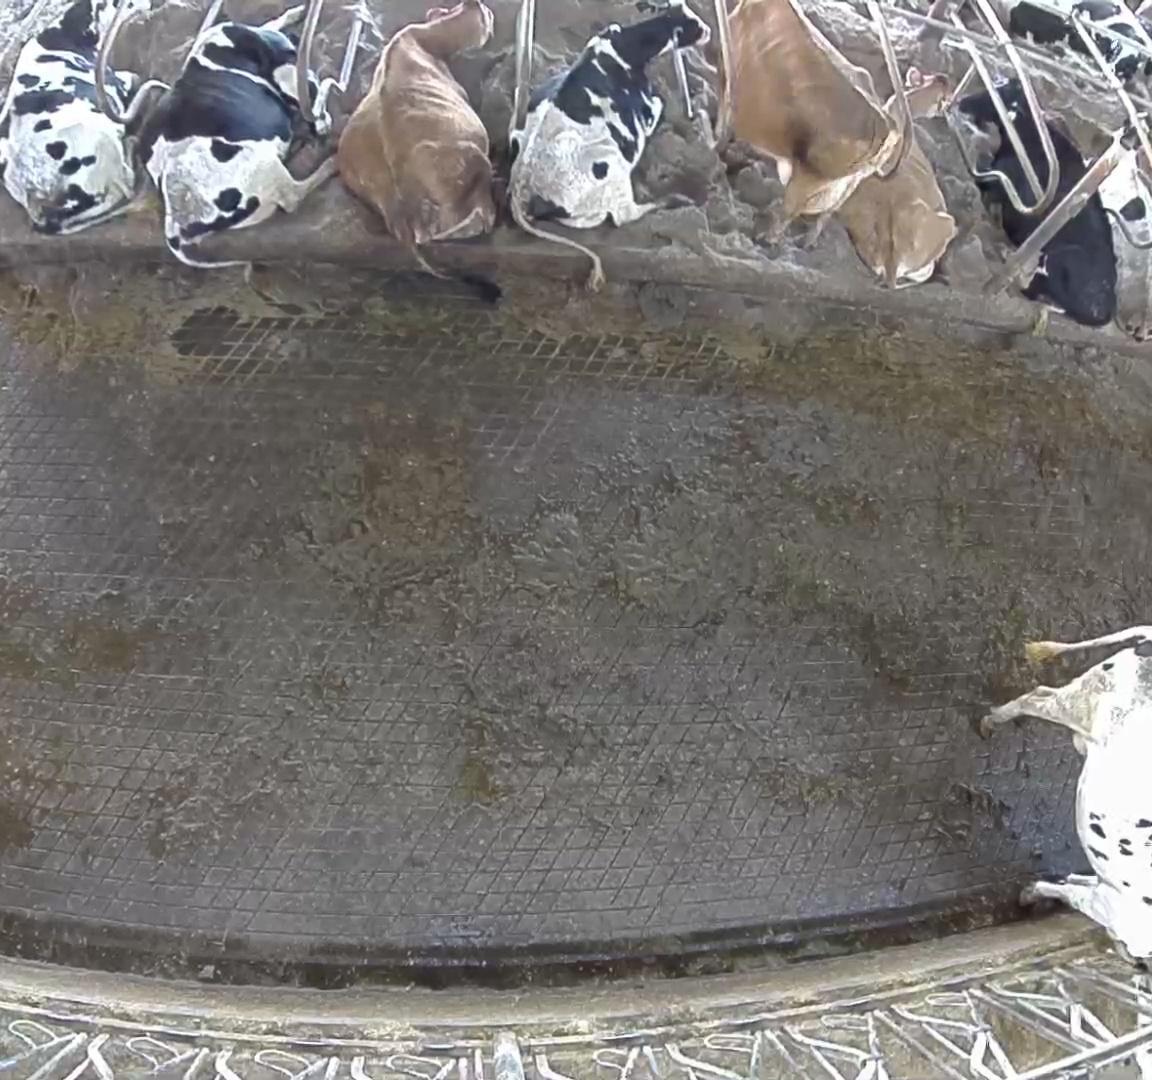
Number of cows: 9